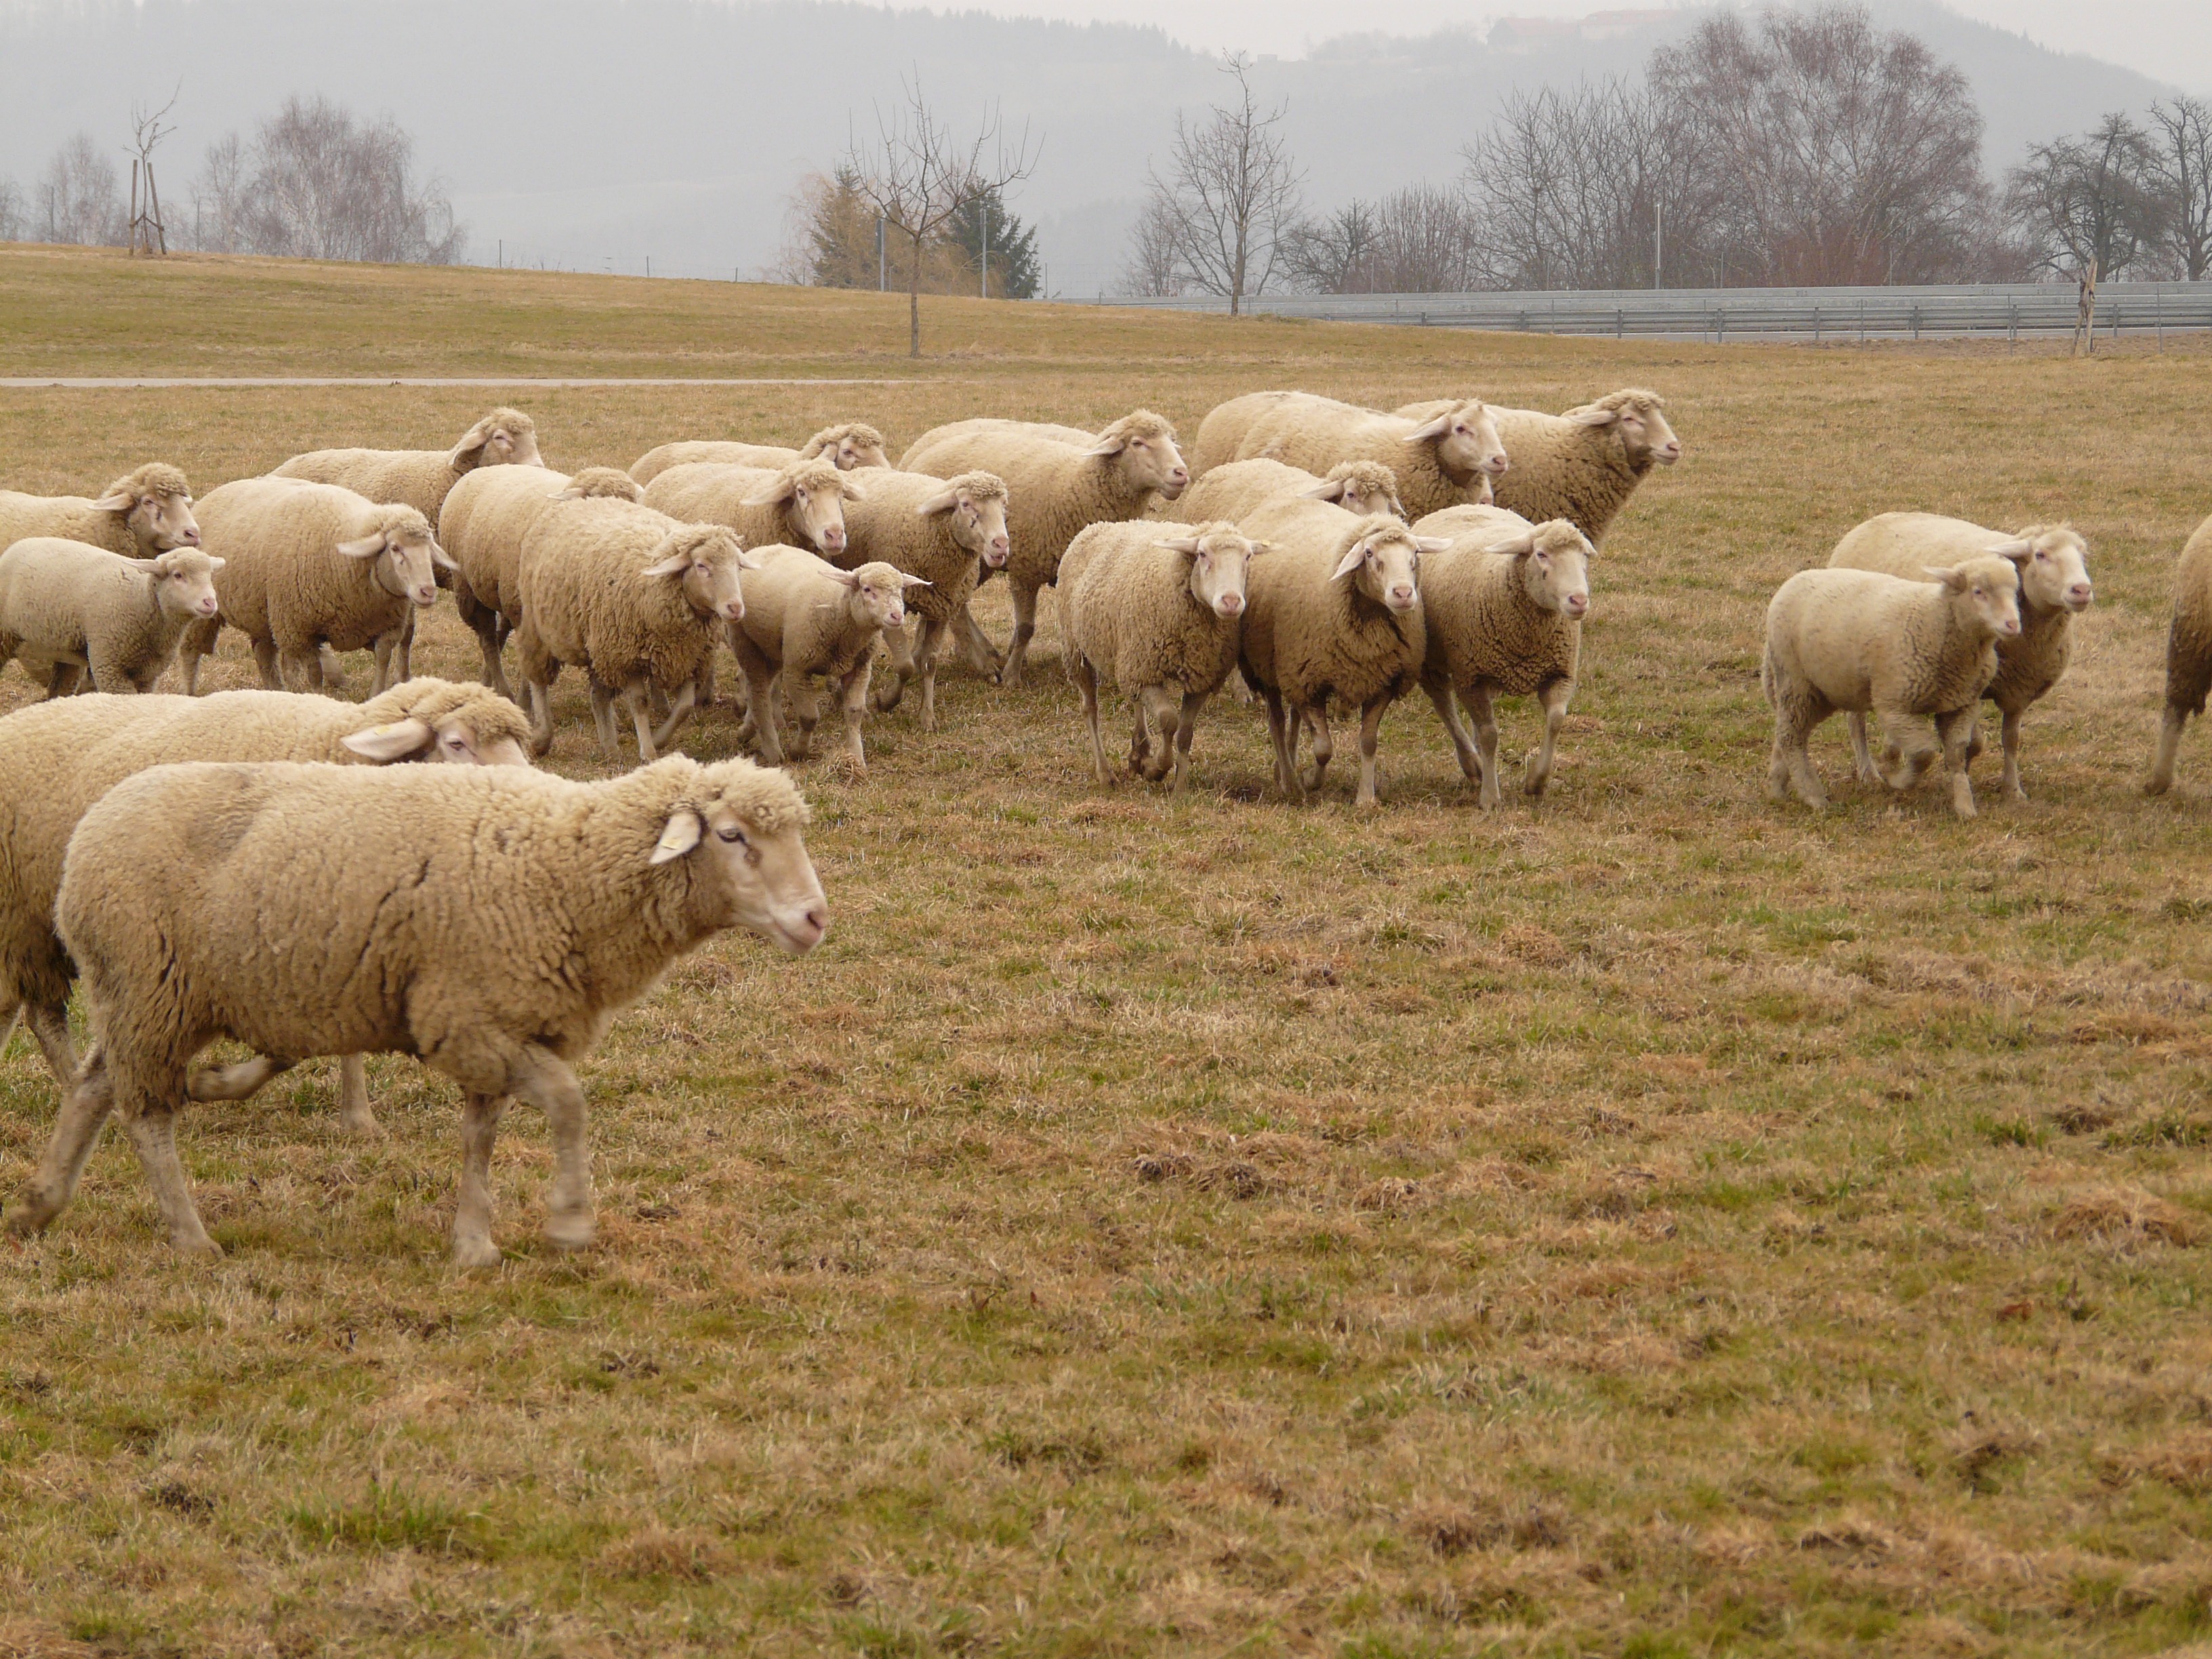
grass, field, farm, meadow, prairie, flock, wildlife, herd, pasture, grazing, sheep, mammal, agriculture, wool, fauna, flock of sheep, grassland, animals, vertebrate, sheeps, rural area, herd animal, sheep's wool, herding, goatherd, cattle like mammal